Manuel Artigas

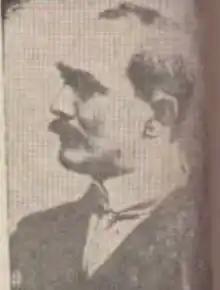

Manuel Artigas y Cuerva (October 15, 1866 – April 2, 1925) was a Filipino journalist and historian who prolifically wrote in the Spanish language.